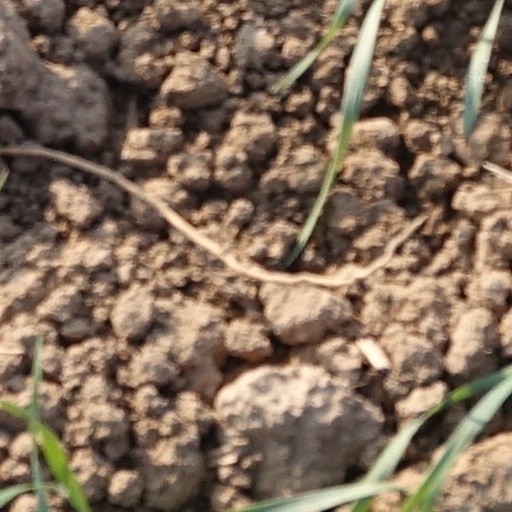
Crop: wheat